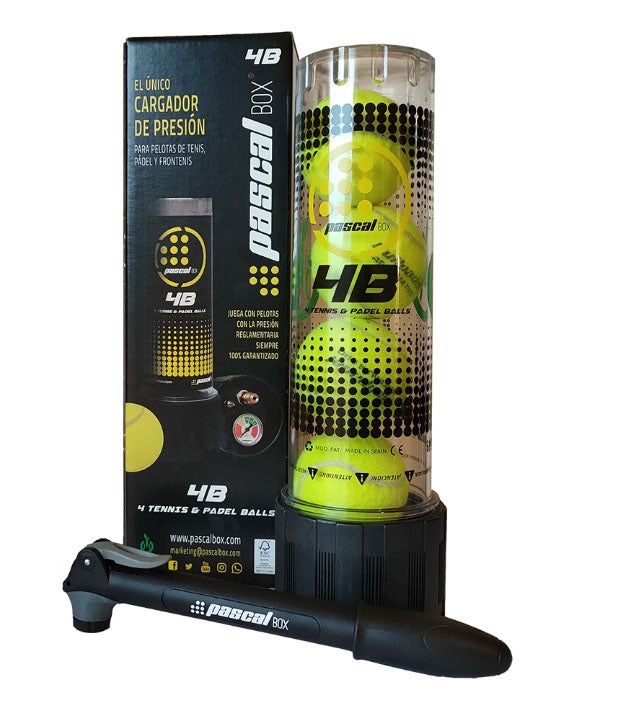
PASCAL BOX 4B
Brand: The King Of Padel
DESCRIPCION Sistema de inflado de pelotas de tenis y pádel. Capacidad para 4 pelotas de pádel y tenis Manómetro de máxima precisión calibrado según los parámetros oficiales de las Federaciones Internacionales de Tenis y Pádel Tapa fabricada en fibra de vidrio de alta resistencia Vaso fabricado en policarbonato de alta resistencia Sistema abre-fácil Producto 100% reparable: todos los componentes pueden ser reparados o sustituidos en caso de desgaste o rotura. Contenidos de la caja: Pascal Box 4B, bomba de inflado (el modelo puede variar), bote de vaselina e instrucciones de uso y mantenimiento Diseñado y fabricado en España. Patentes registradas
Category: Sporting Goods > Athletics > Tennis > Tennis Ball Savers